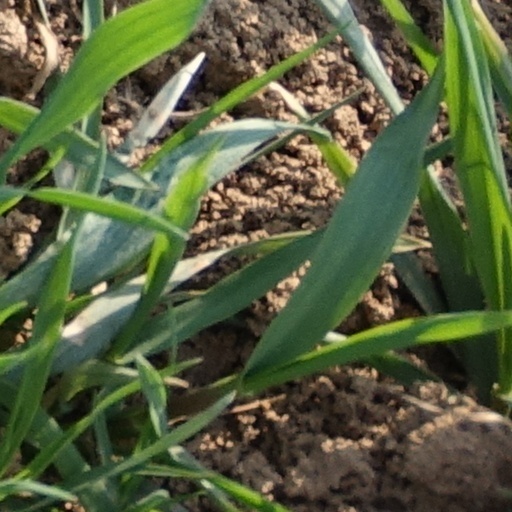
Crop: wheat